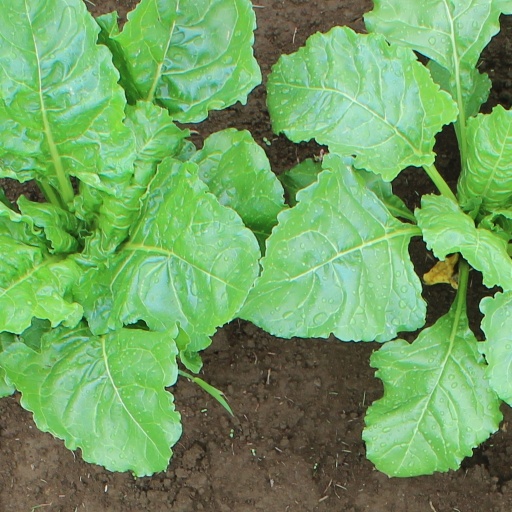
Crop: sugar beet